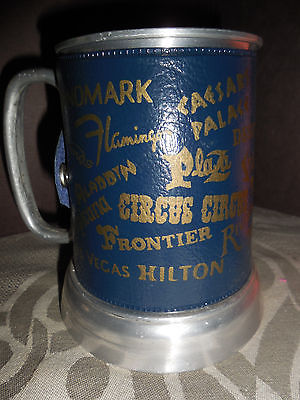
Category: mug